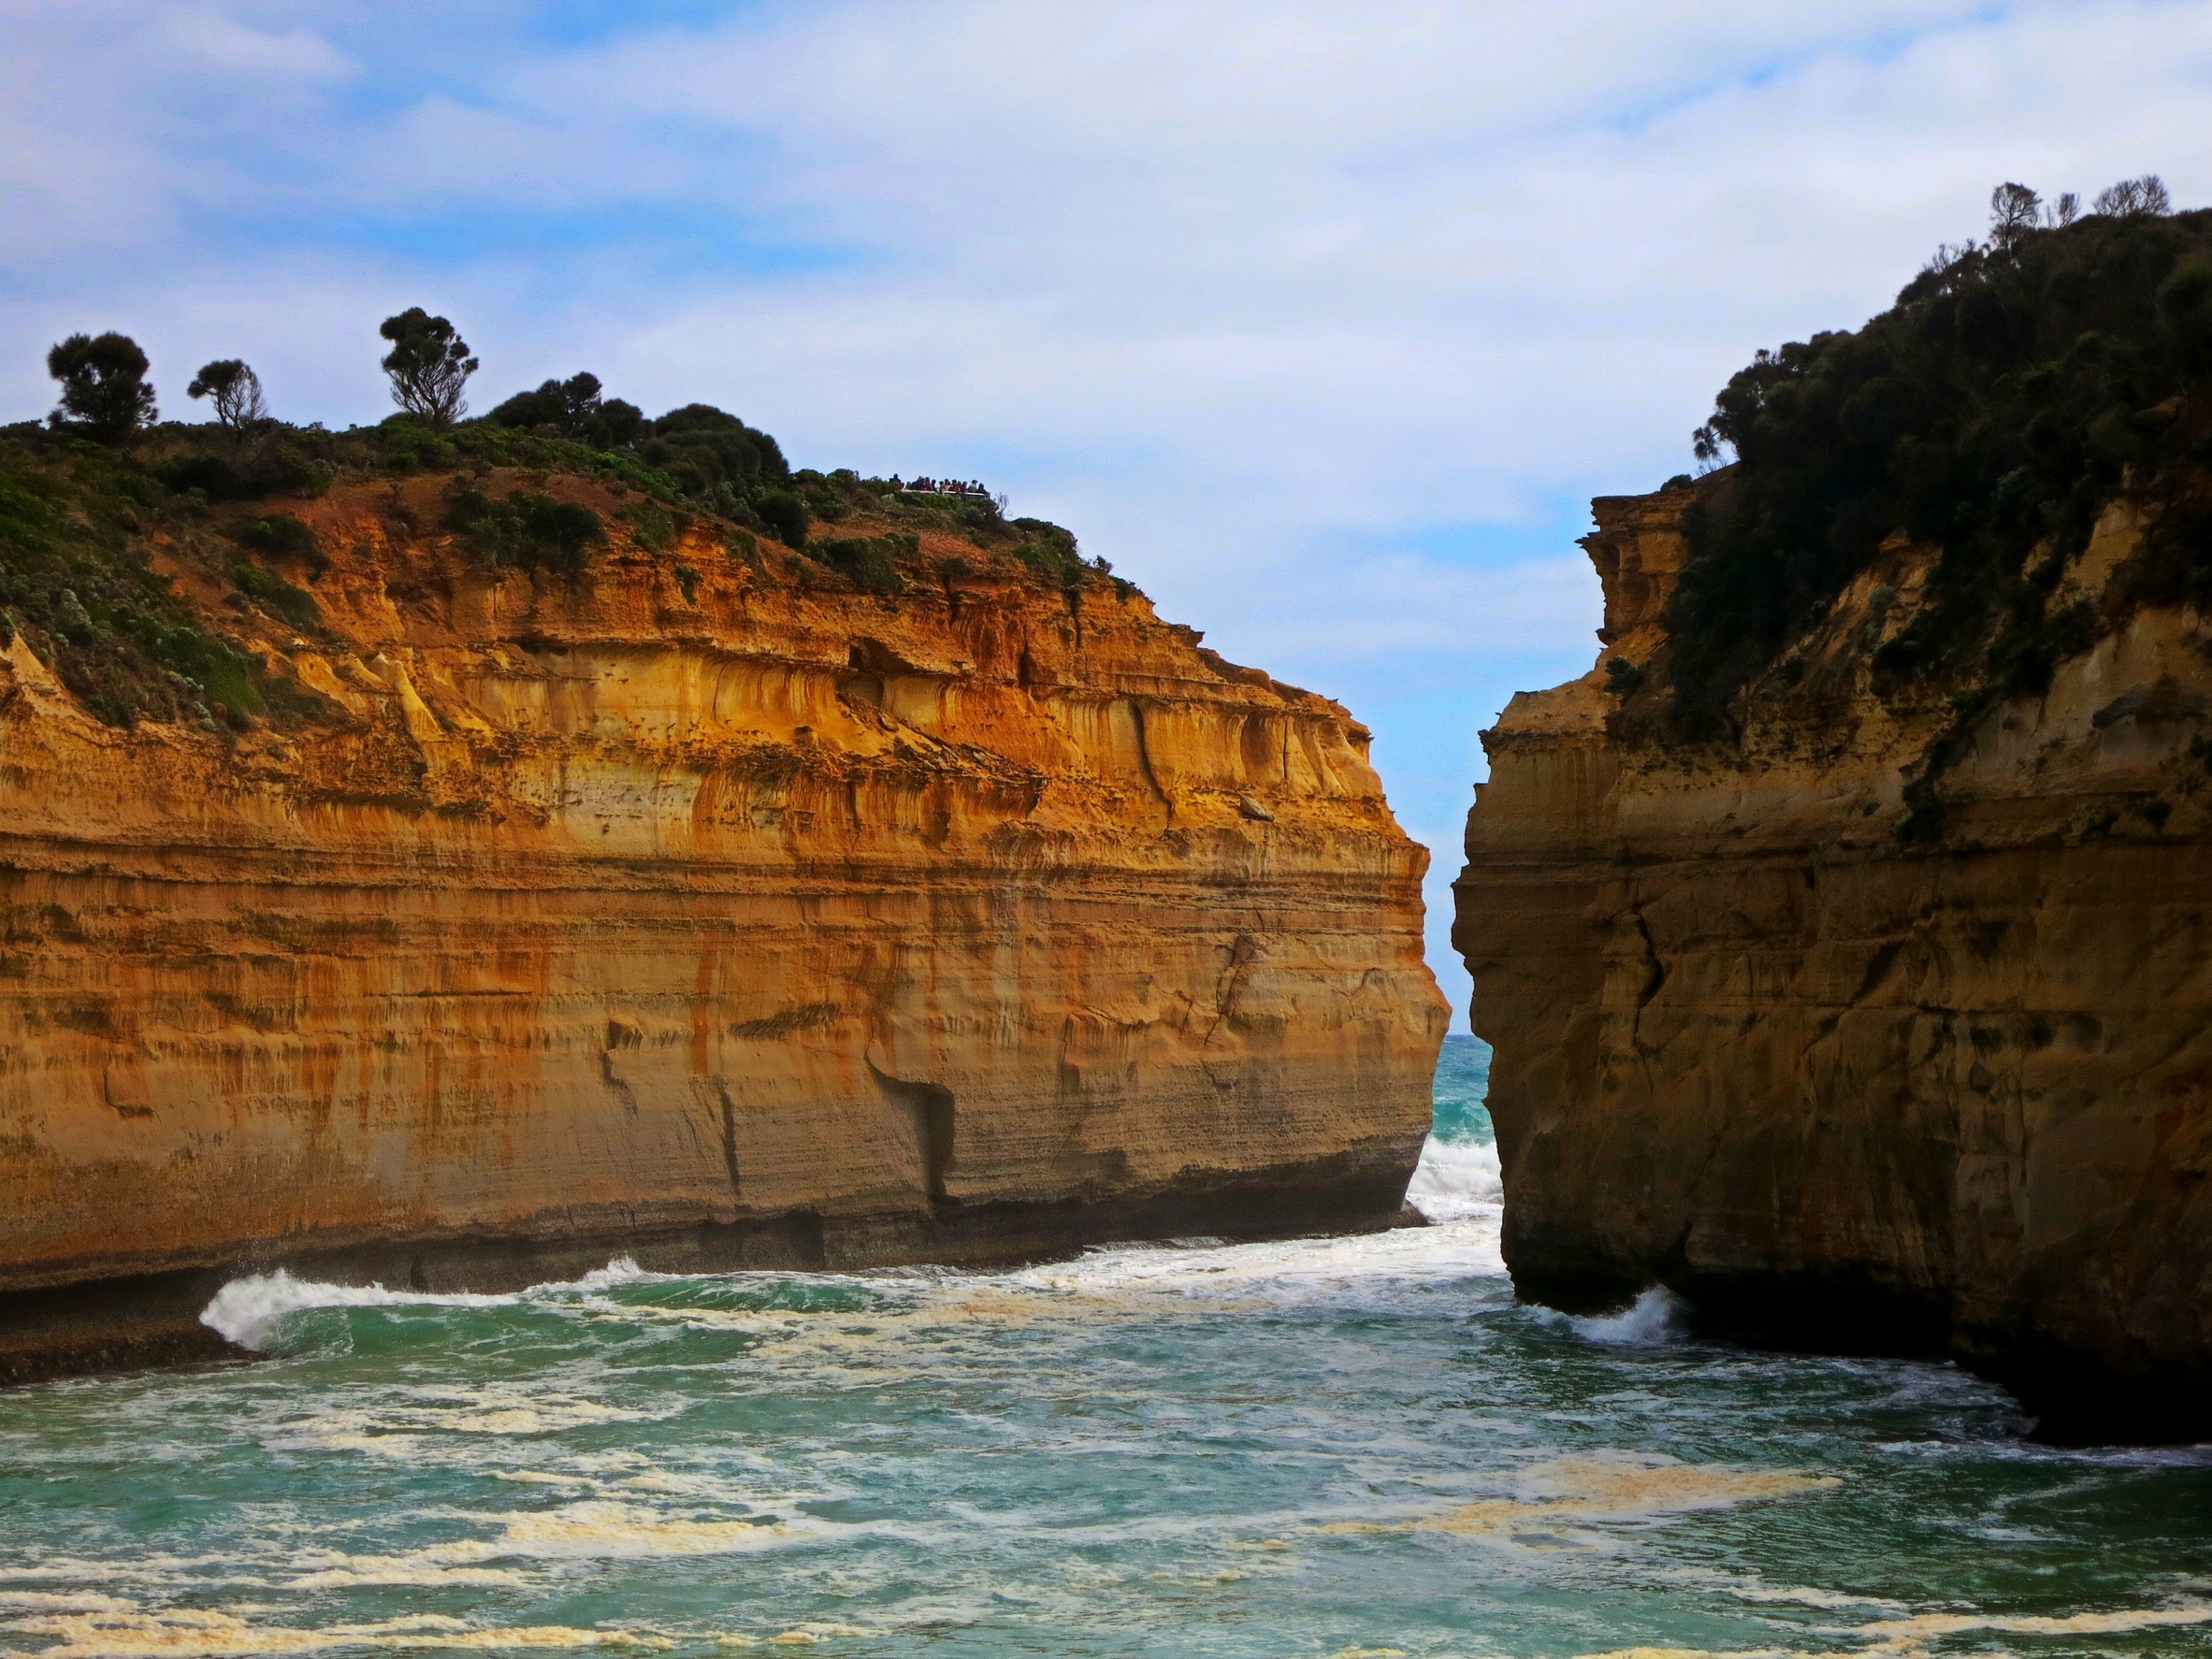
beach, sea, coast, water, rock, ocean, shore, wave, stone, formation, cliff, wild, cove, bay, rough, steep, stack, terrain, material, waves, geology, cliffs, vertical, dramatic, breakwater, cape, landform, natural arch, sea cave, geographical feature